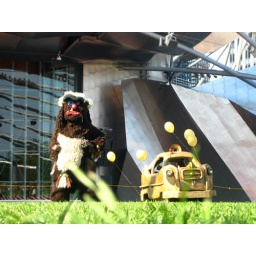
The Monster the Scientists were searching for struts happily with liberation, standing near a yellow car